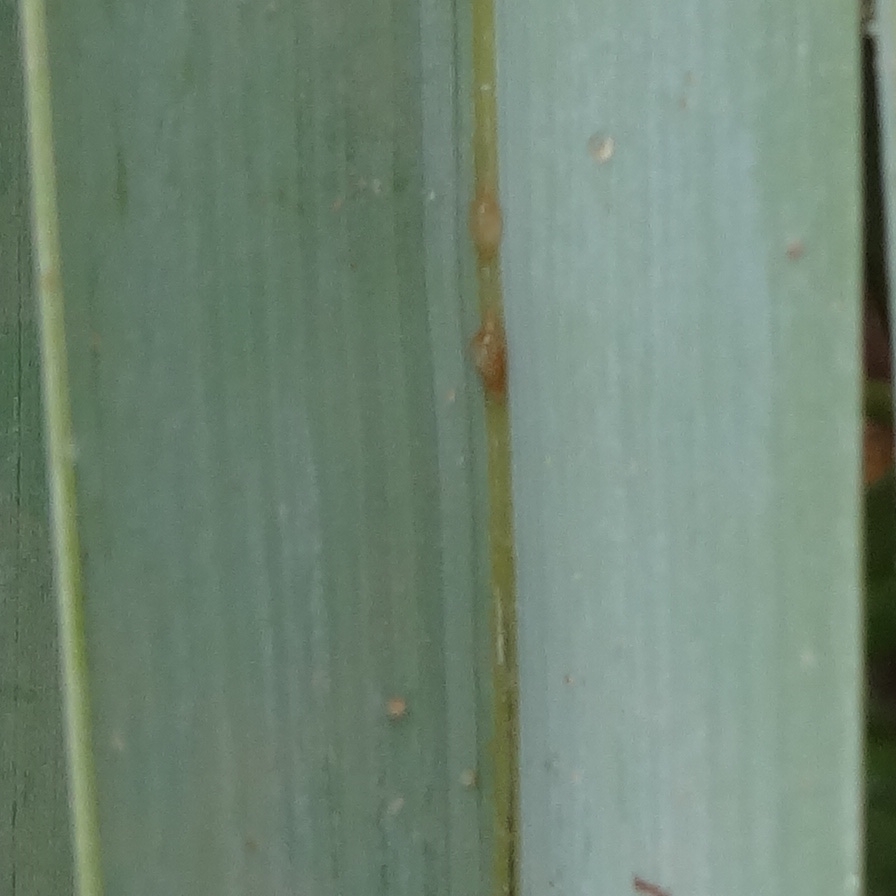
Label: Honey